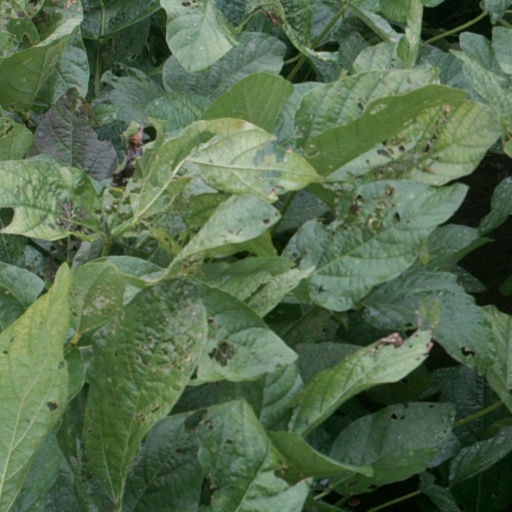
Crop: soybean